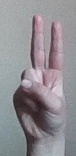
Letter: taa